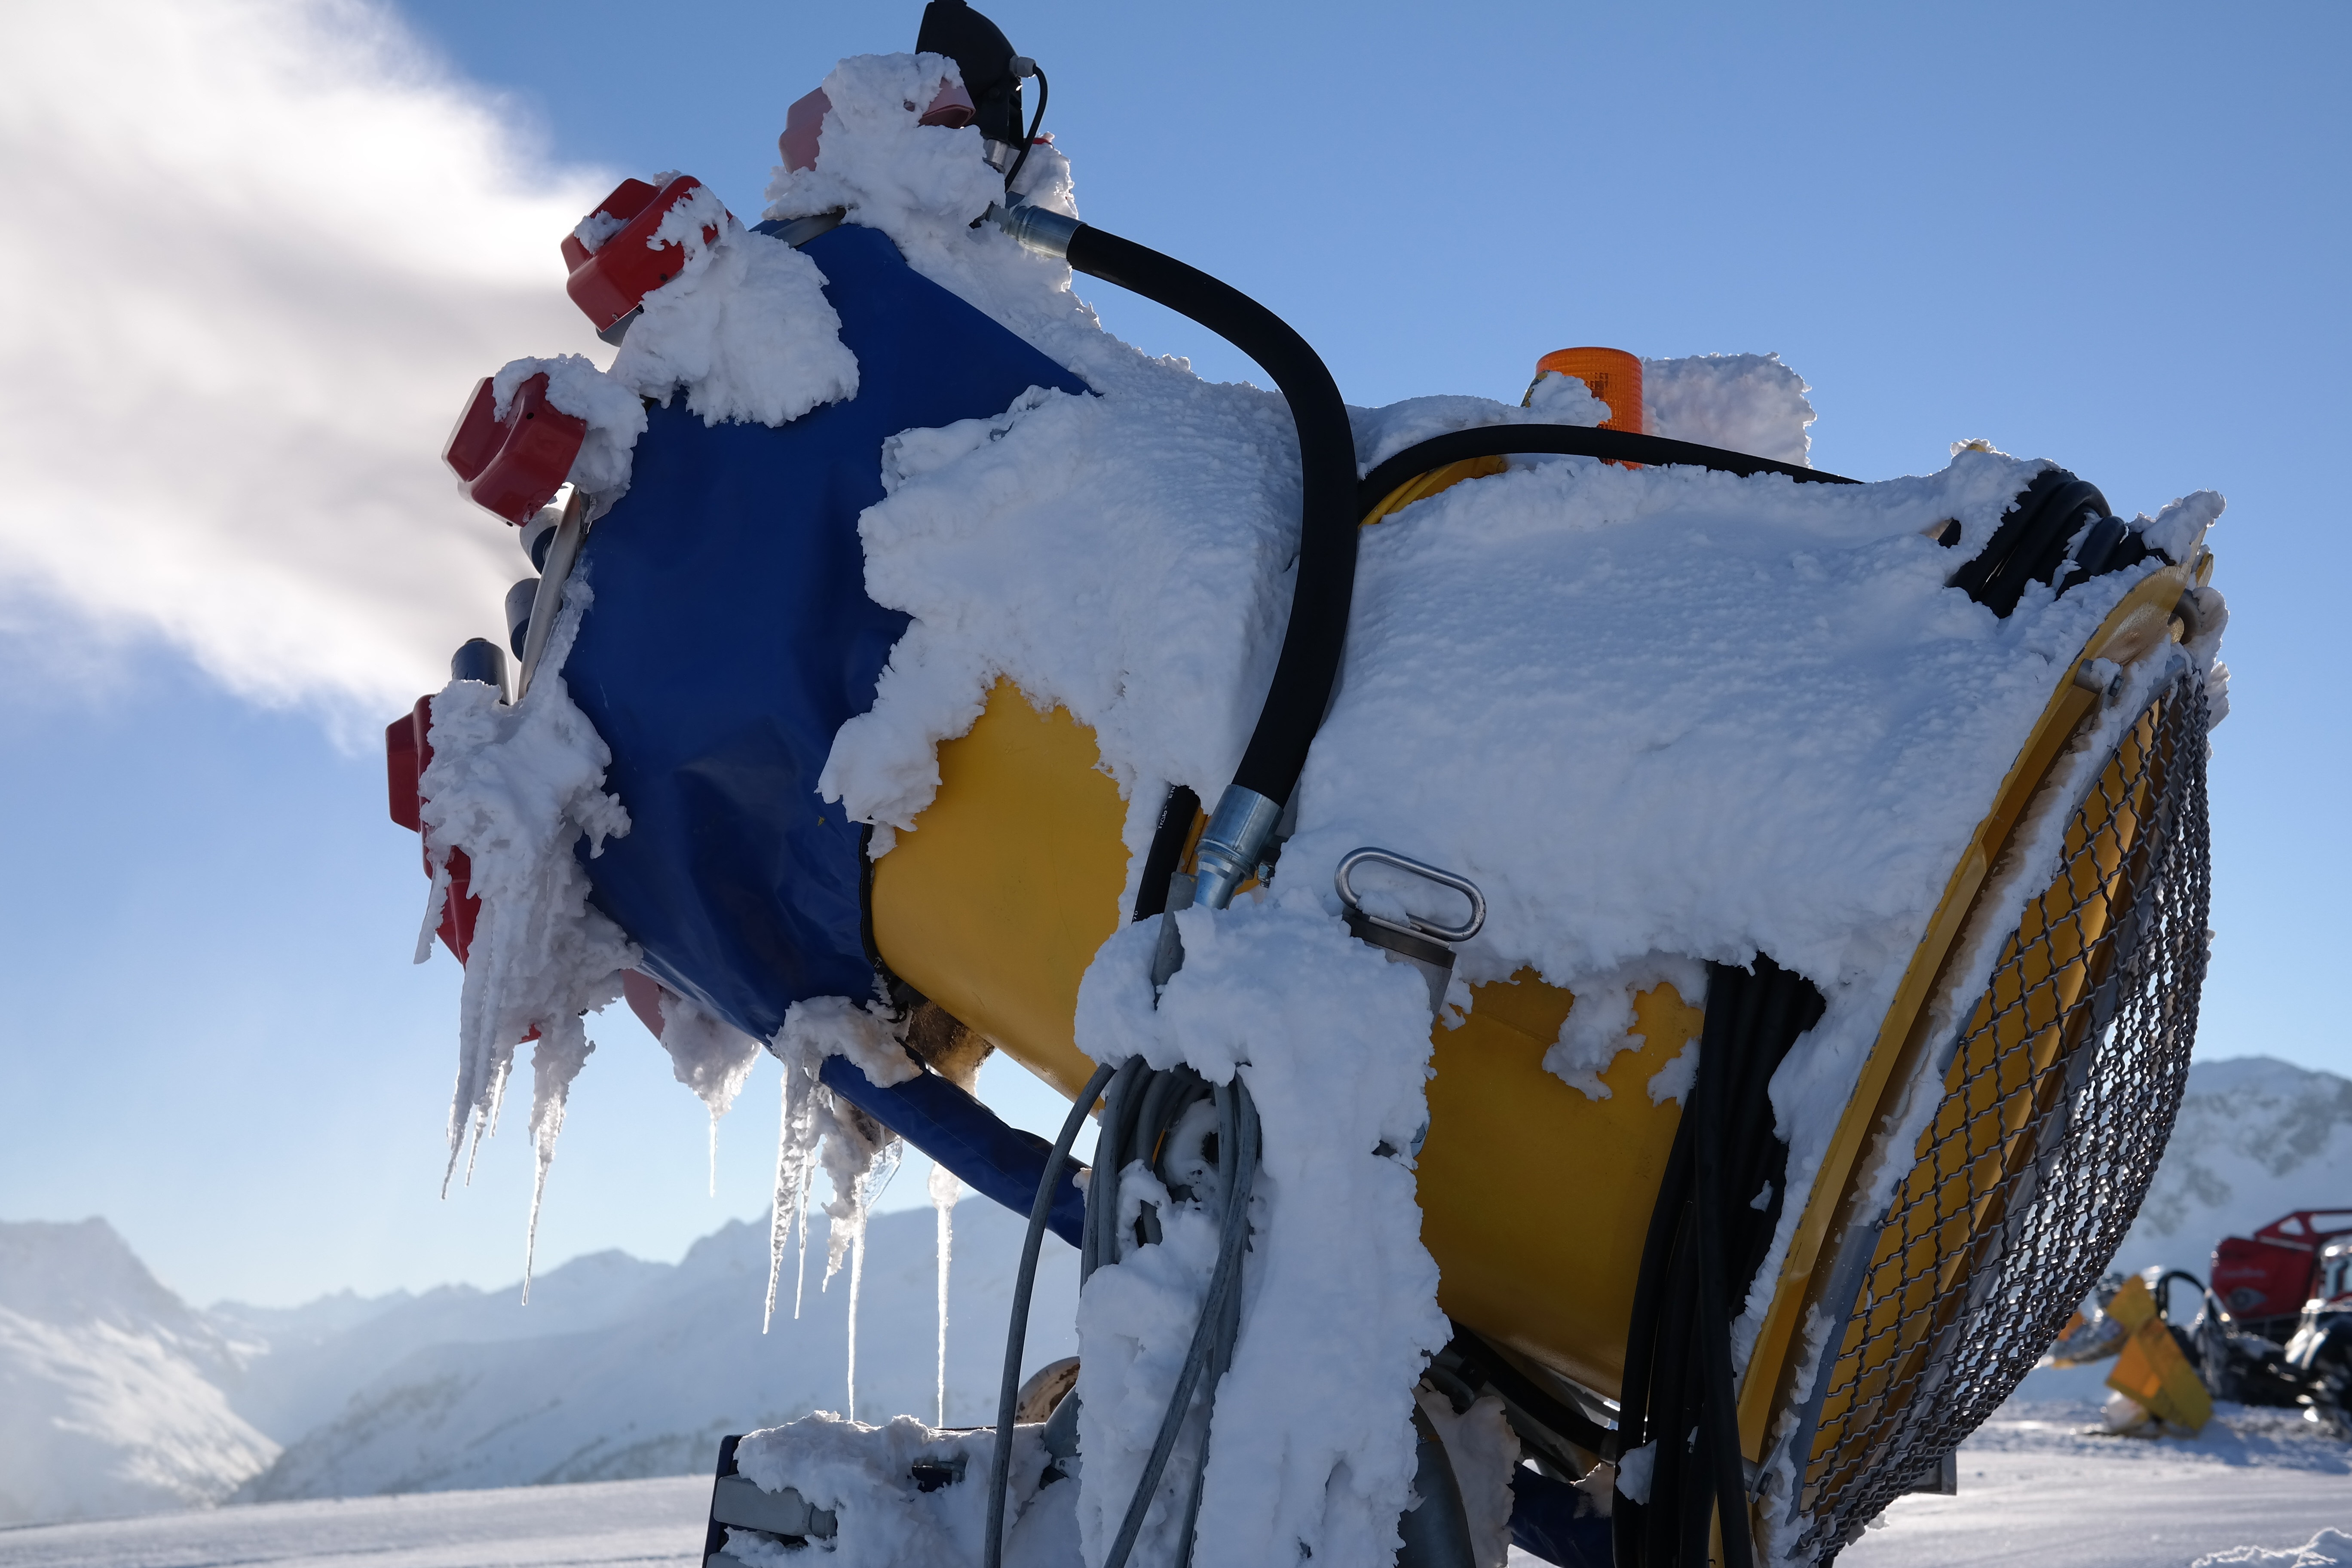
landscape, nature, mountain, snow, winter, sun, technology, sport, ice, weather, alpine, extreme sport, skiing, season, sports equipment, mountaineering, winter sport, mountains, ski, switzerland, propeller, winter sports, ski run, snow cannon, snow making system, snow guns, artificial snow making, atmosphere of earth, geological phenomenon